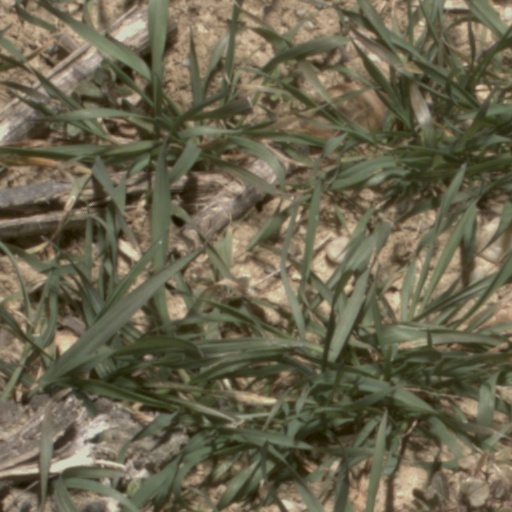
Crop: wheat